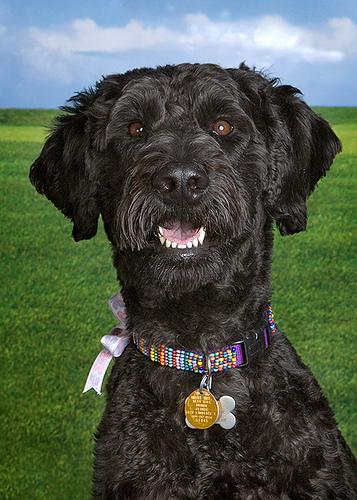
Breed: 232-n000089-giant_schnauzer